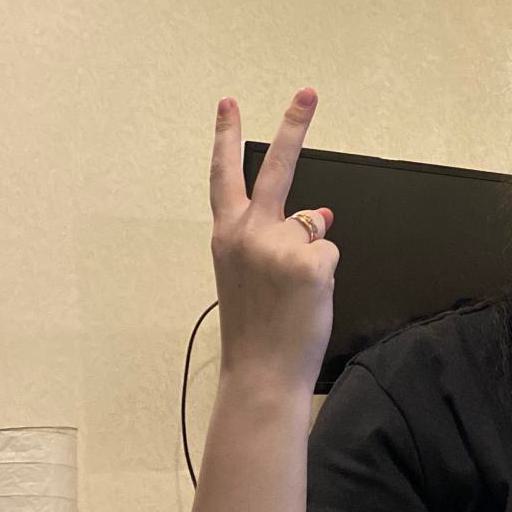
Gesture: peace_inverted